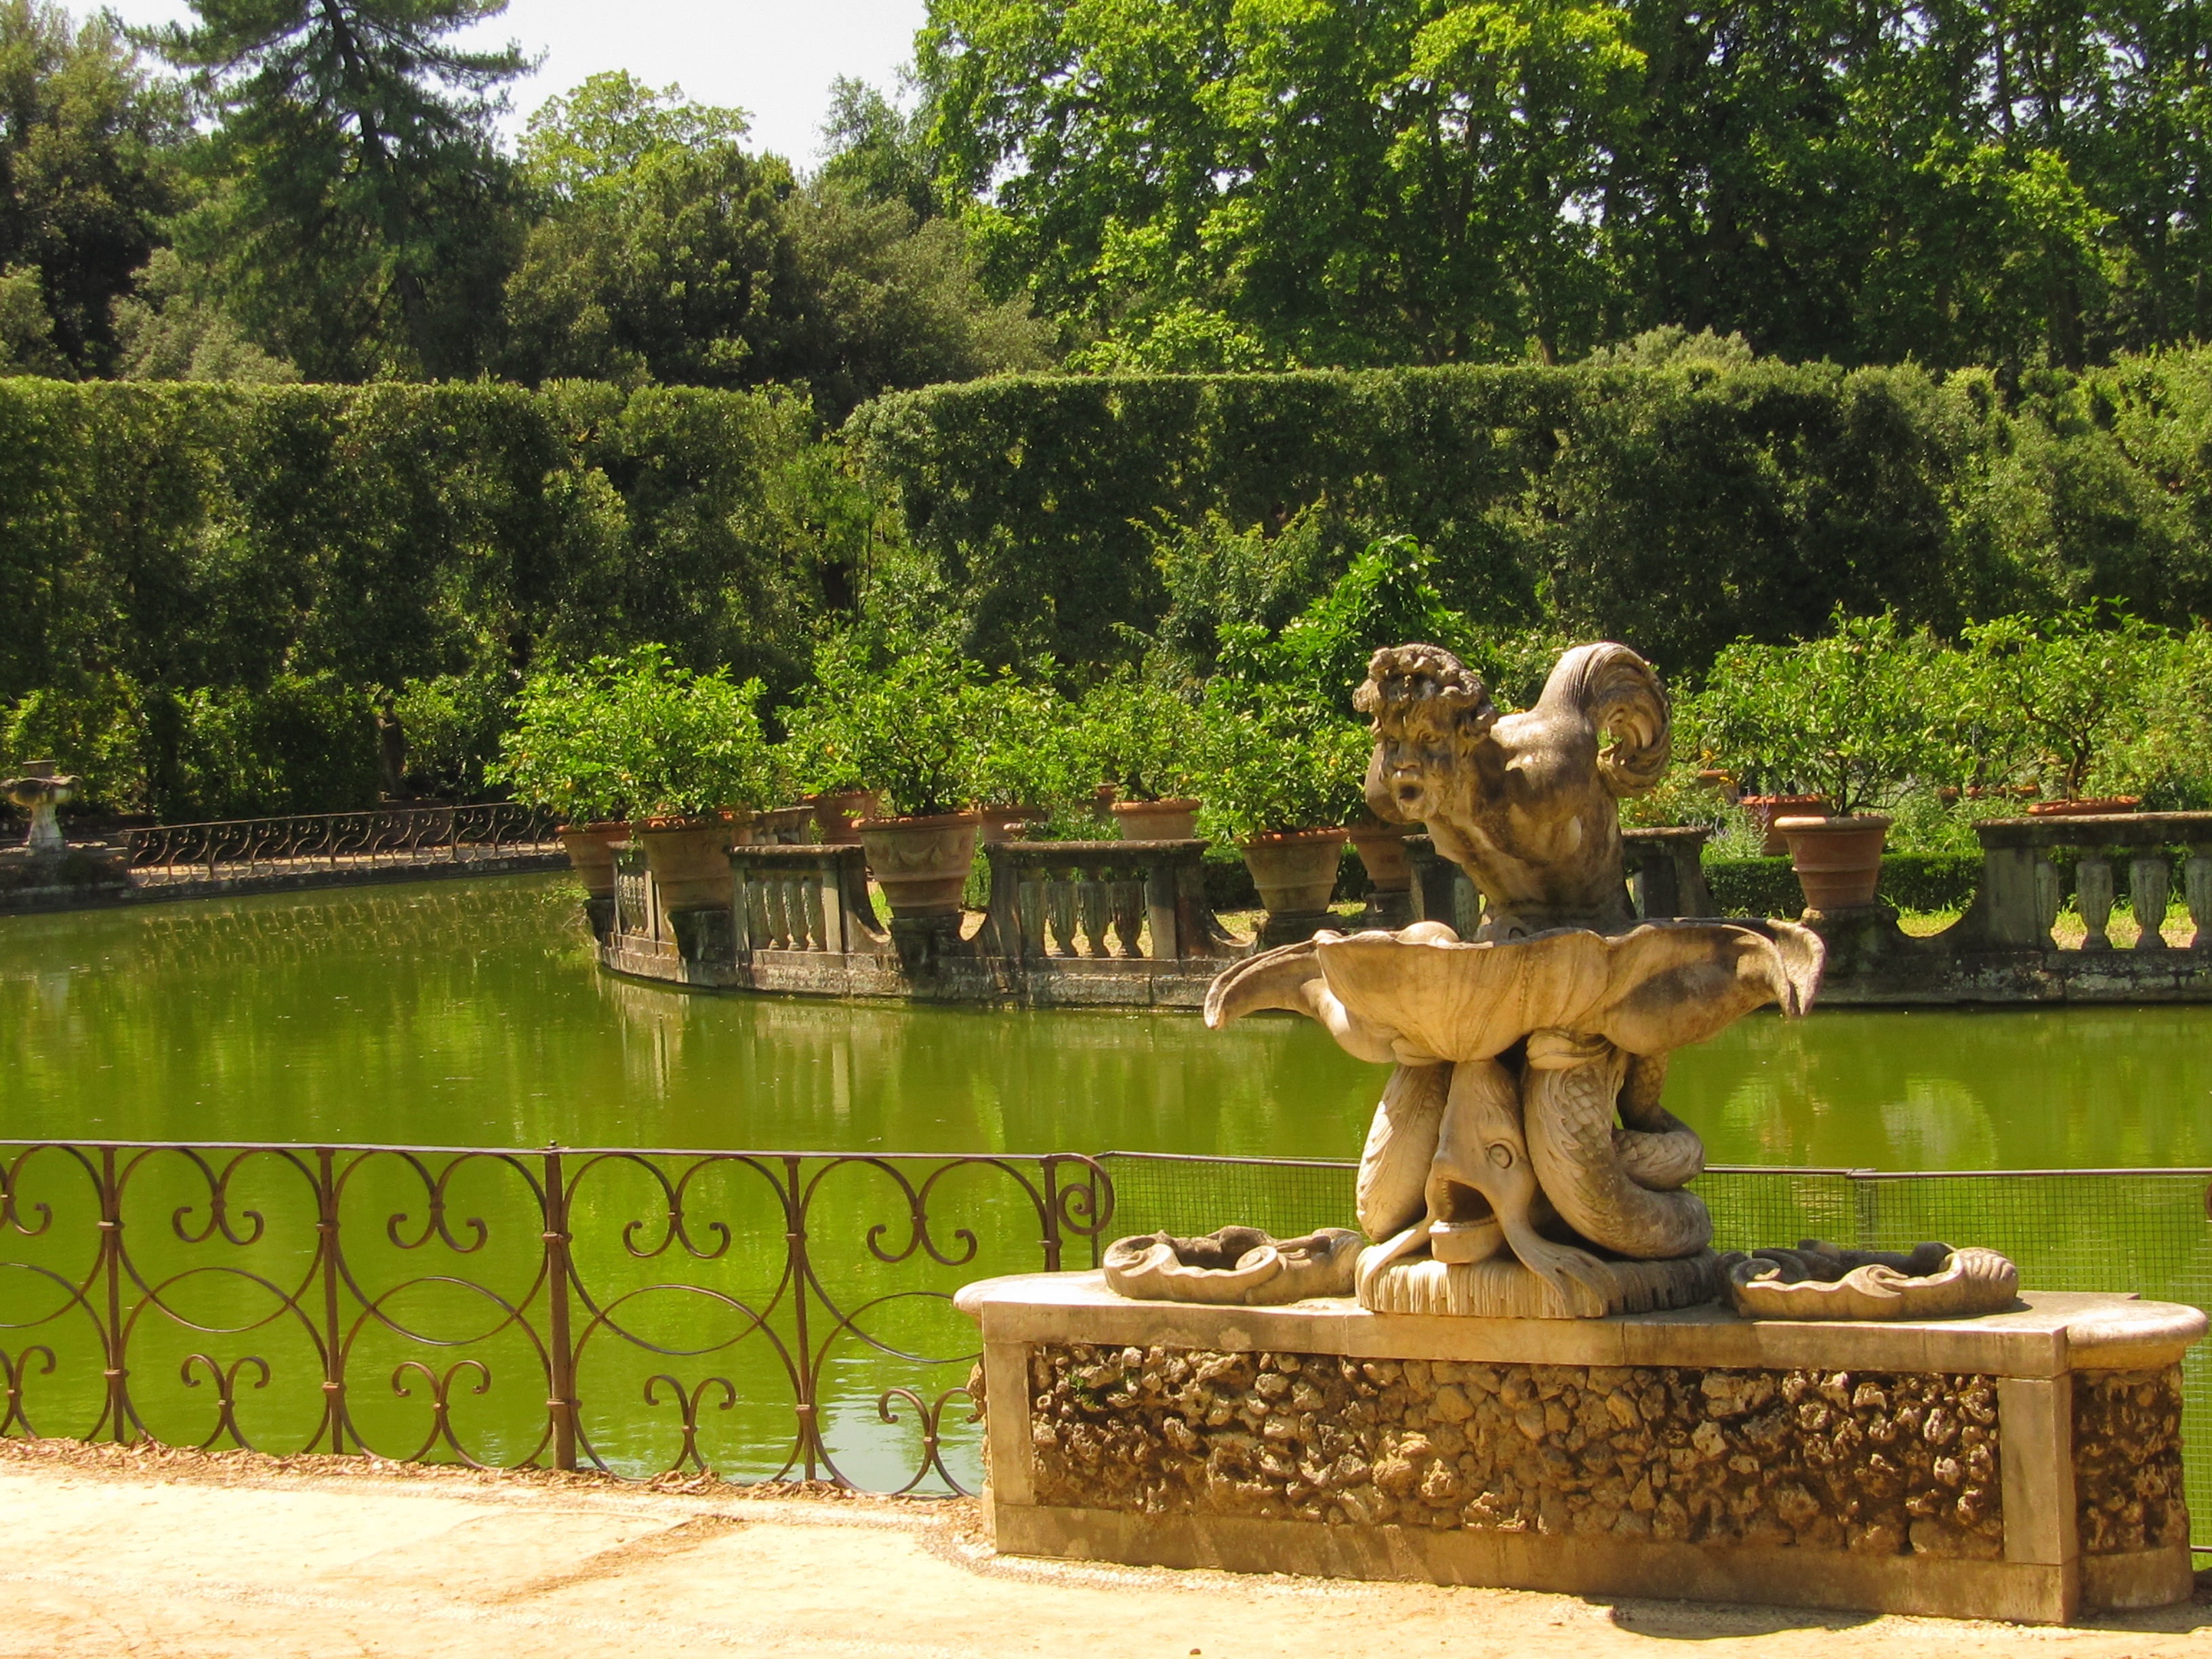
pond, statue, park, garden, fountain, florence, water feature, boboligarten, neptune statue